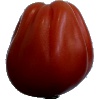
Label: tomato_heart